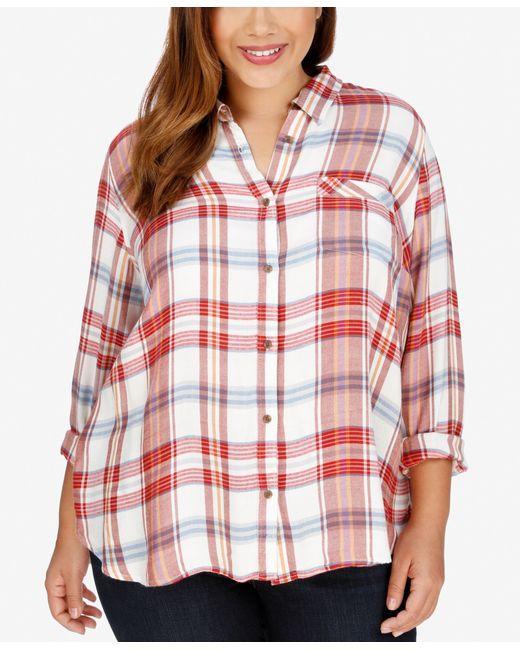
Locker geschnittenes rot-weißes Karohemd aus Baumwolle für Damen